SS Yongala

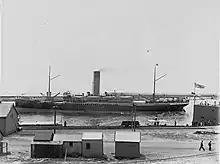
"Yongala" in Fremantle

When "Yongala" did not reach Townsville on time, at first it was assumed that, like other ships, she had taken shelter from the cyclone. But on 26 March she was listed as "missing". The Premier of Queensland, Digby Denham, ordered a search for her, in which seven vessels took part. Wreckage started to wash ashore on the Queensland coast between Hinchinbrook Island and Bowen. The body of the racehorse "Moonshine" was found at Gordon Creek, but no trace was found of any of the passengers or crew. The Queensland Government offered a £1,000 reward for information enabling the ship to be found. The reward went unclaimed, so it was eventually withdrawn.